Haganah

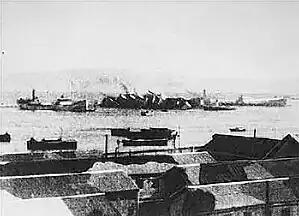

During the 1936–1939 Arab revolt in Palestine, the Haganah worked to protect British interests and to quell the rebellion using the Posh and then the Hish units. At that time, the Haganah fielded 10,000 mobilized men along with 40,000 reservists. Although the British administration did not officially recognize the Haganah, the British security forces cooperated with it by forming the Jewish Settlement Police, Jewish Supernumerary Police and Special Night Squads, which were trained and led by Colonel Orde Wingate. The battle experience gained during the training was useful in the 1948 Arab–Israeli War.